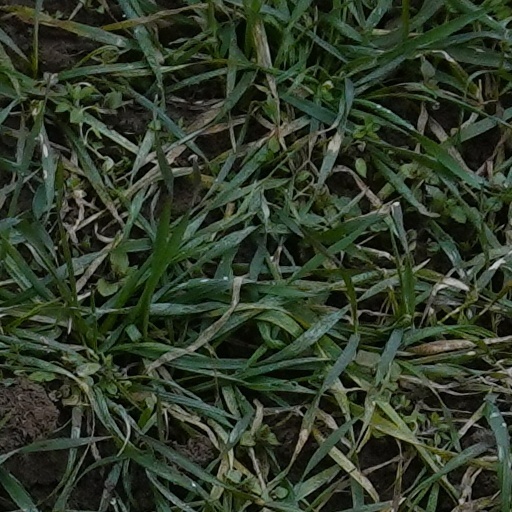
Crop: wheat